Question: Please indicate a possible affordance area of the boxing punching bag that can be used for punching
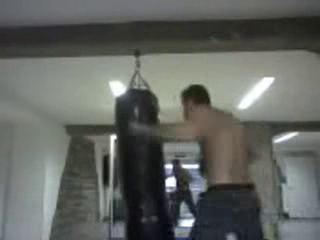
Answer: [117.03, 87.027, 173.643, 238.479]